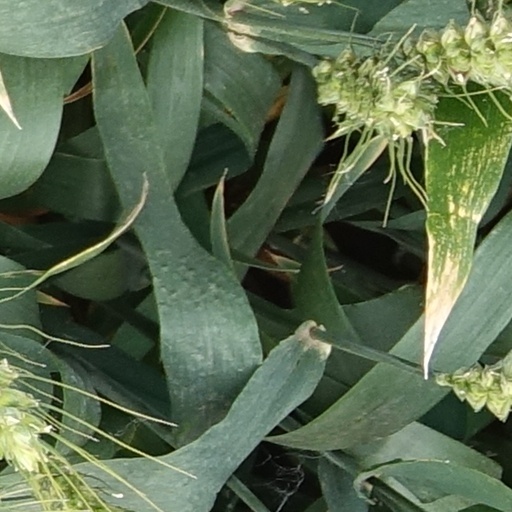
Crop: wheat